Thomas Berthelet

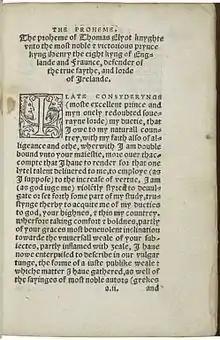
The proem of "The boke named the Gouernour, deuysed by syr Thomas Elyot knight"; printed by Thomas Berthelet, 1537

Berthelet was of French descent though very little is known about his background before he established himself as a printer in London. He is thought to have been apprenticed to London printer Pynson, and some historians have suggested he may have been known as Thomas Bercula previously.